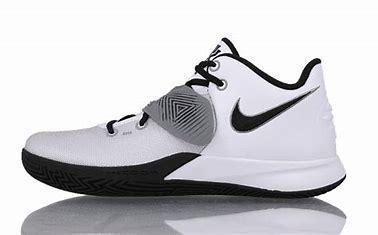
Brand: Nike
Model: Kyrie Flytrap 3